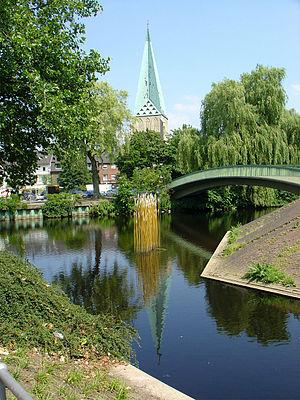
Bocholt est une ville d'Allemagne du Land de Rhénanie-du-Nord-Westphalie dans l'arrondissement de Borken.